Genoa–Ventimiglia railway

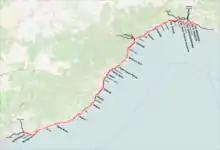
Map

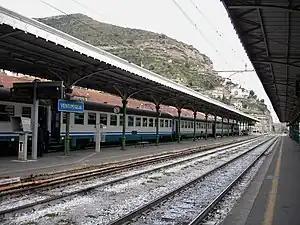
Ventimiglia station

The Genova-Ventimiglia railway runs along the coast of the Liguria region of Italy. It was opened as a single track line between Genova and Savona in 1868, and between Savona and Ventimiglia in 1872, mostly running along a coastal corniche.